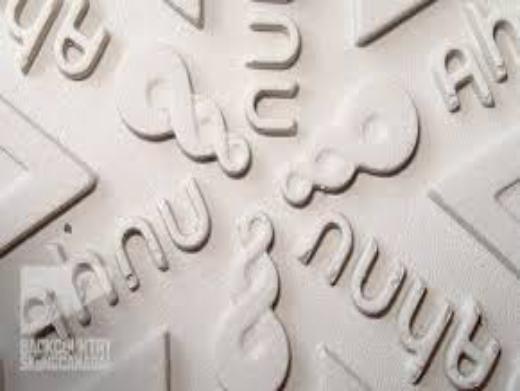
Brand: Ahnu
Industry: Clothes